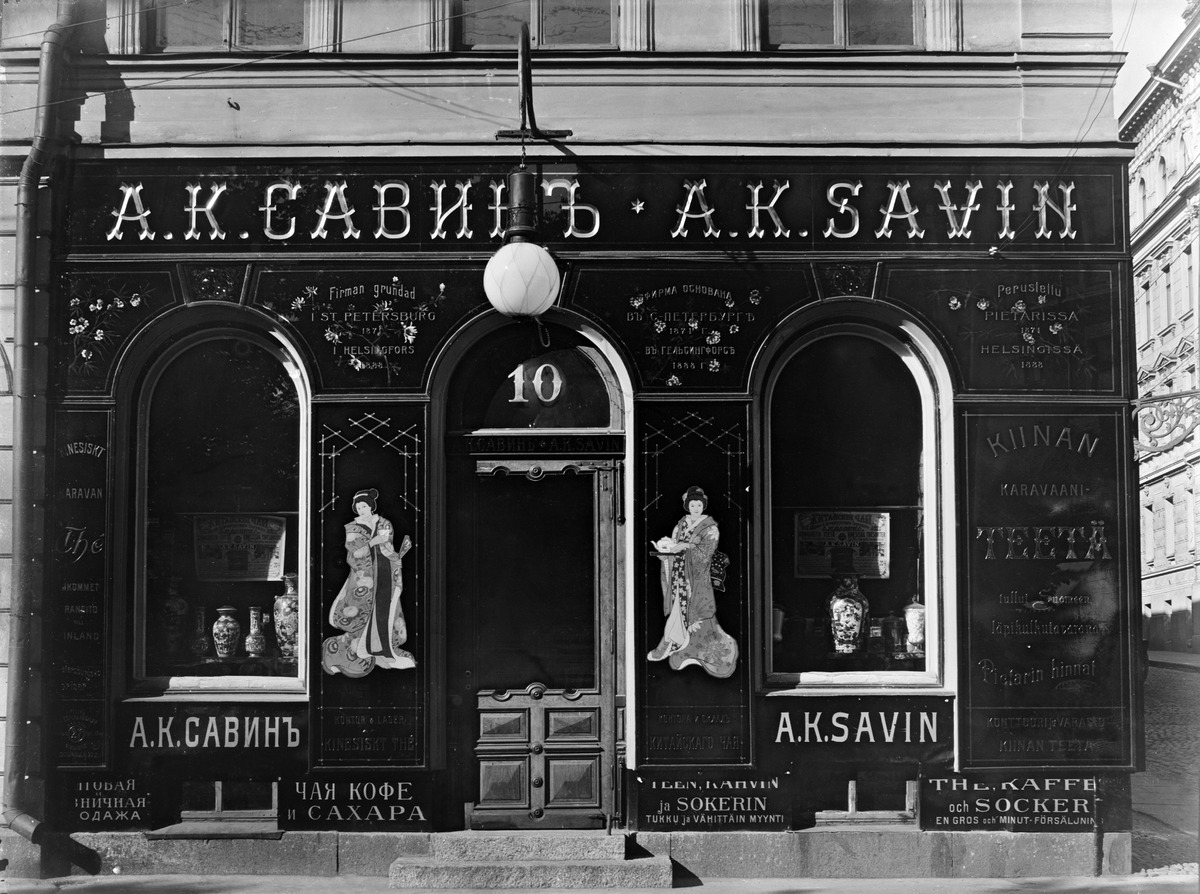
A
sisällön kuvaus: A.K. Savinin tee-, kahvi- ja sokerimyymälän näyteikkuna. Ilm. S. Wuorion koristemaalausliikkeen tekemät maalauskoristeet. mustavalkoinen
Ajankohta: kuvausaika n.1900
Paikka: Suomi, Uusimaa, Helsinki, Helsinki
Aiheet: koristemaalaus, liikehuoneistot, näyteikkunat, mainokset